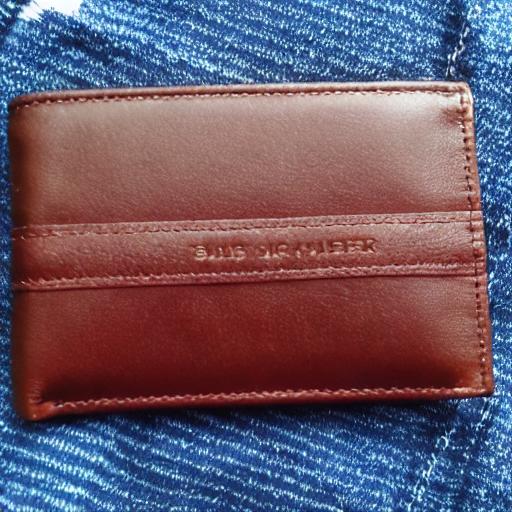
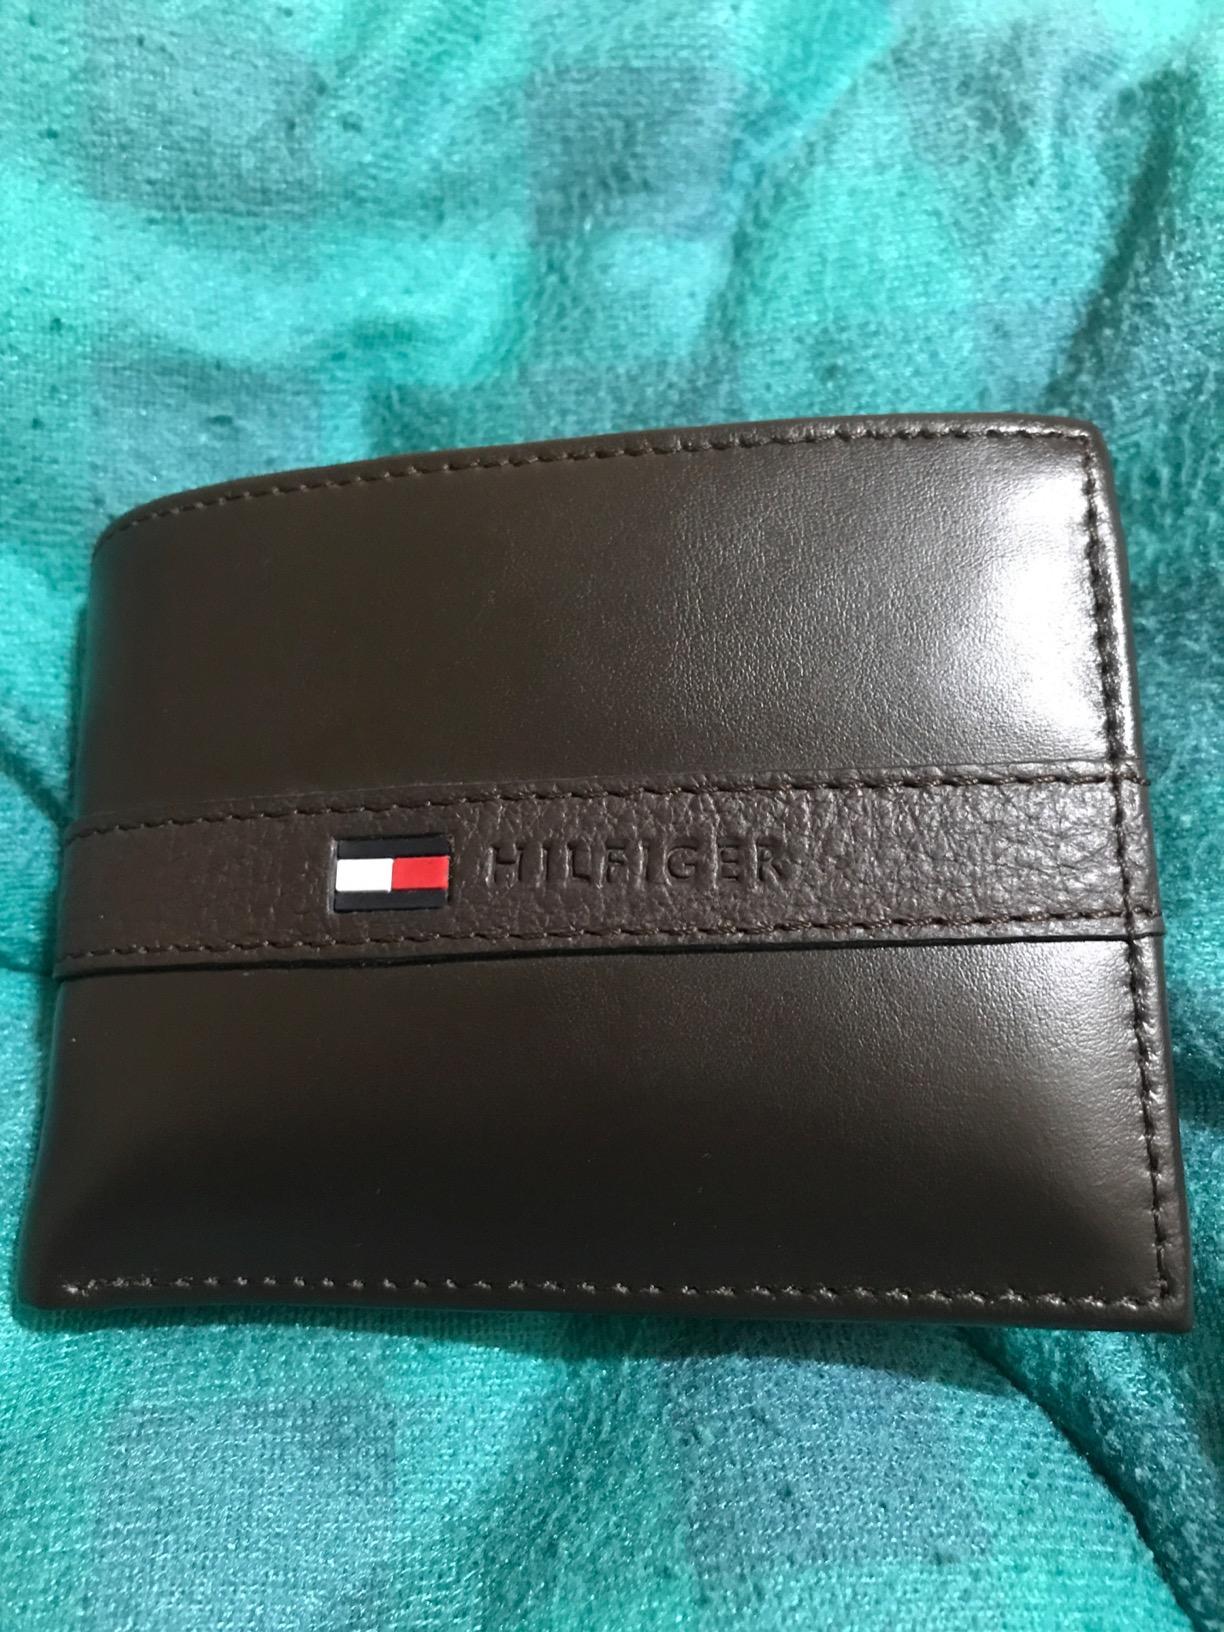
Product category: accessories_wallet
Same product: no